Jeju Black

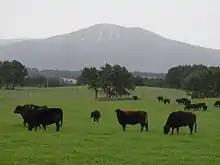
At pasture

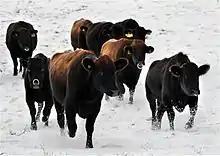
In snow

The first historic painting of Jeju Black Cattle was found on a mural of an ancient tomb named Anak Tomb No. 3 during the Goguryeo Dynasty in 357 AD. There also exist ancient documents, the Annals of the Joseon Dynasty and several others that described the shapes of cattle breeds. History of breeding of Jeju Black Cattle in Jeju Island dated back to 1702 AD, during the 28th year reign of King Sookjong. The administrator of Jeju-mok regional office at that period, known as Yi Hyeong-sang, surveyed around whole island, and those records were collected in Tamna Sullyeokdo. According to his report, a total of 703 black cattle were raised at that time in the island. Also, recent scientific evidence (based on DNA analysis of bones recovered from Gonae-ri and Gwakji-ri in Aewaleup, Jeju City) was provided by a professor in Jeju National University (Oh et al., 2005) that ancestors of the present Jeju Black Cattle had been raised by humans since prehistory.